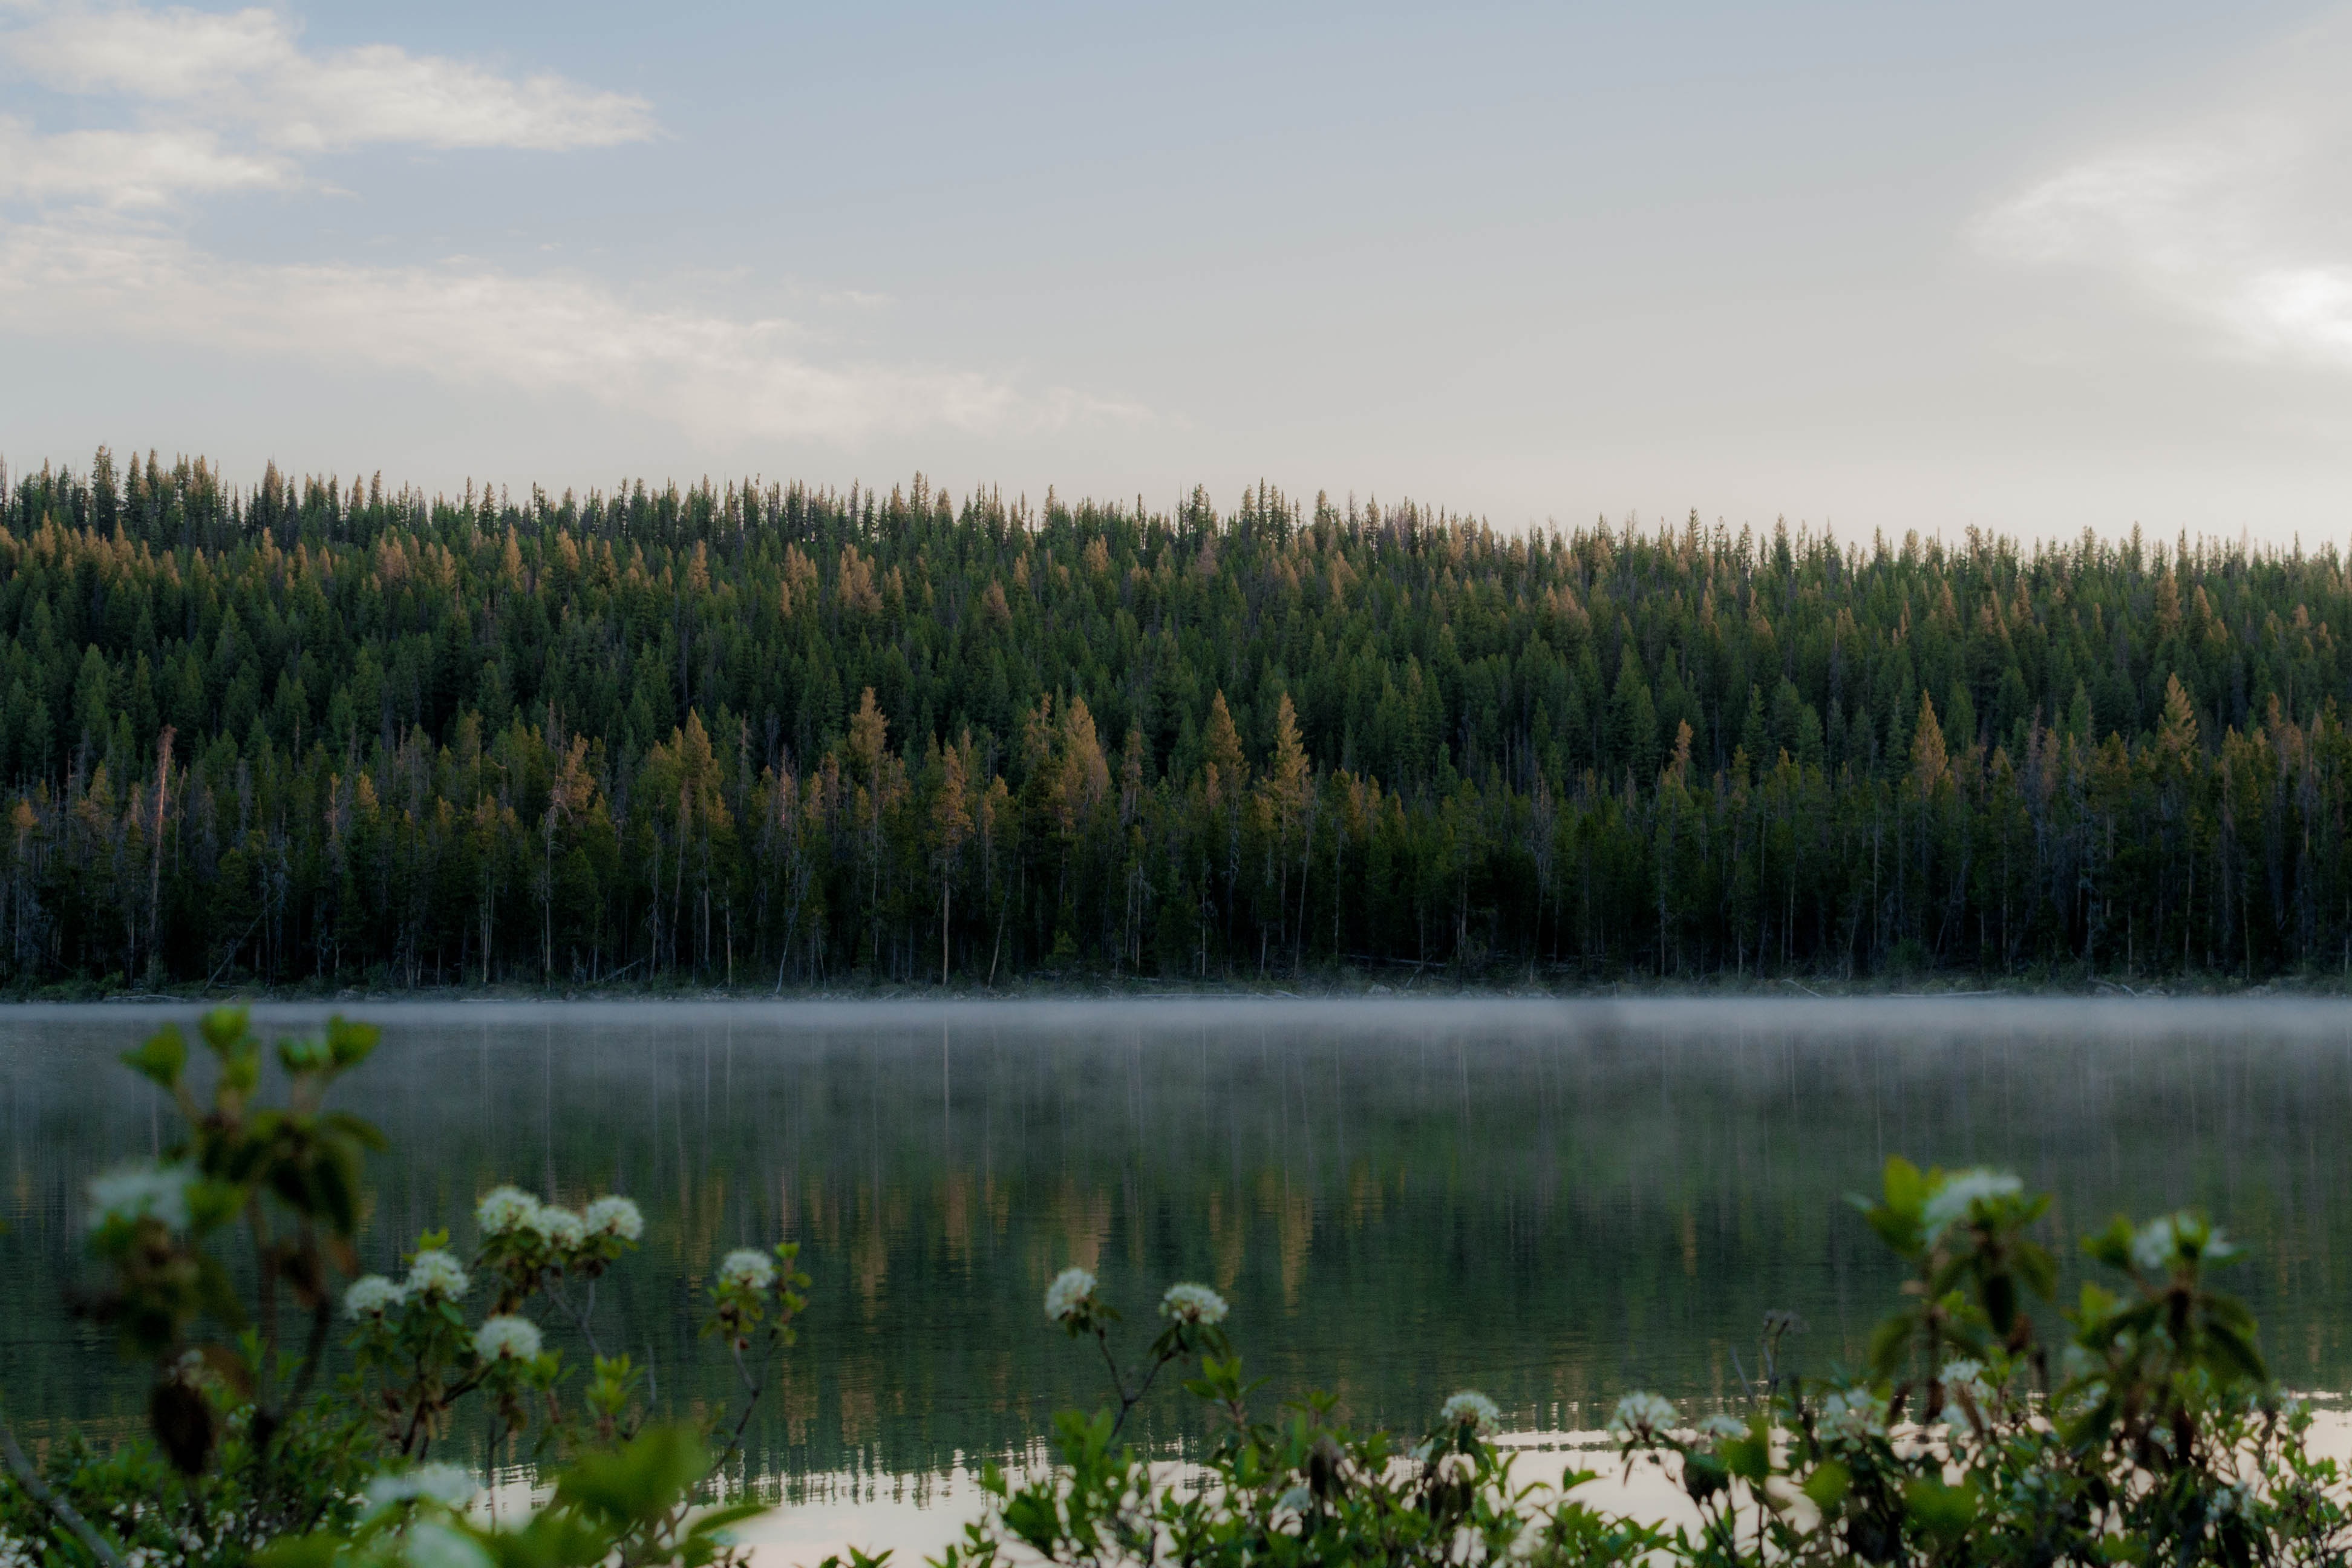
landscape, tree, water, nature, forest, grass, marsh, swamp, wilderness, mountain, cloud, sky, meadow, prairie, morning, lake, valley, land, explore, range, pond, wild, green, reflection, tranquil, hike, balance, peaceful, reservoir, fitness, climb, life, wander, trees, clouds, elements, earth, grassland, spa, wetland, bog, beauty, exploration, scene, discover, habitat, loch, ecosystem, success, tundra, wellness, wellbeing, achieve, accomplish, centered, natural environment, atmospheric phenomenon, grass family